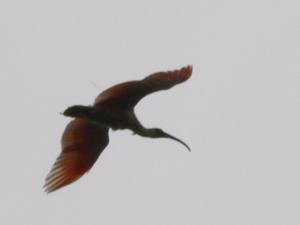
Sado est une ville située dans la préfecture de Niigata, sur l'île Sado, en mer du Japon, au Japon.